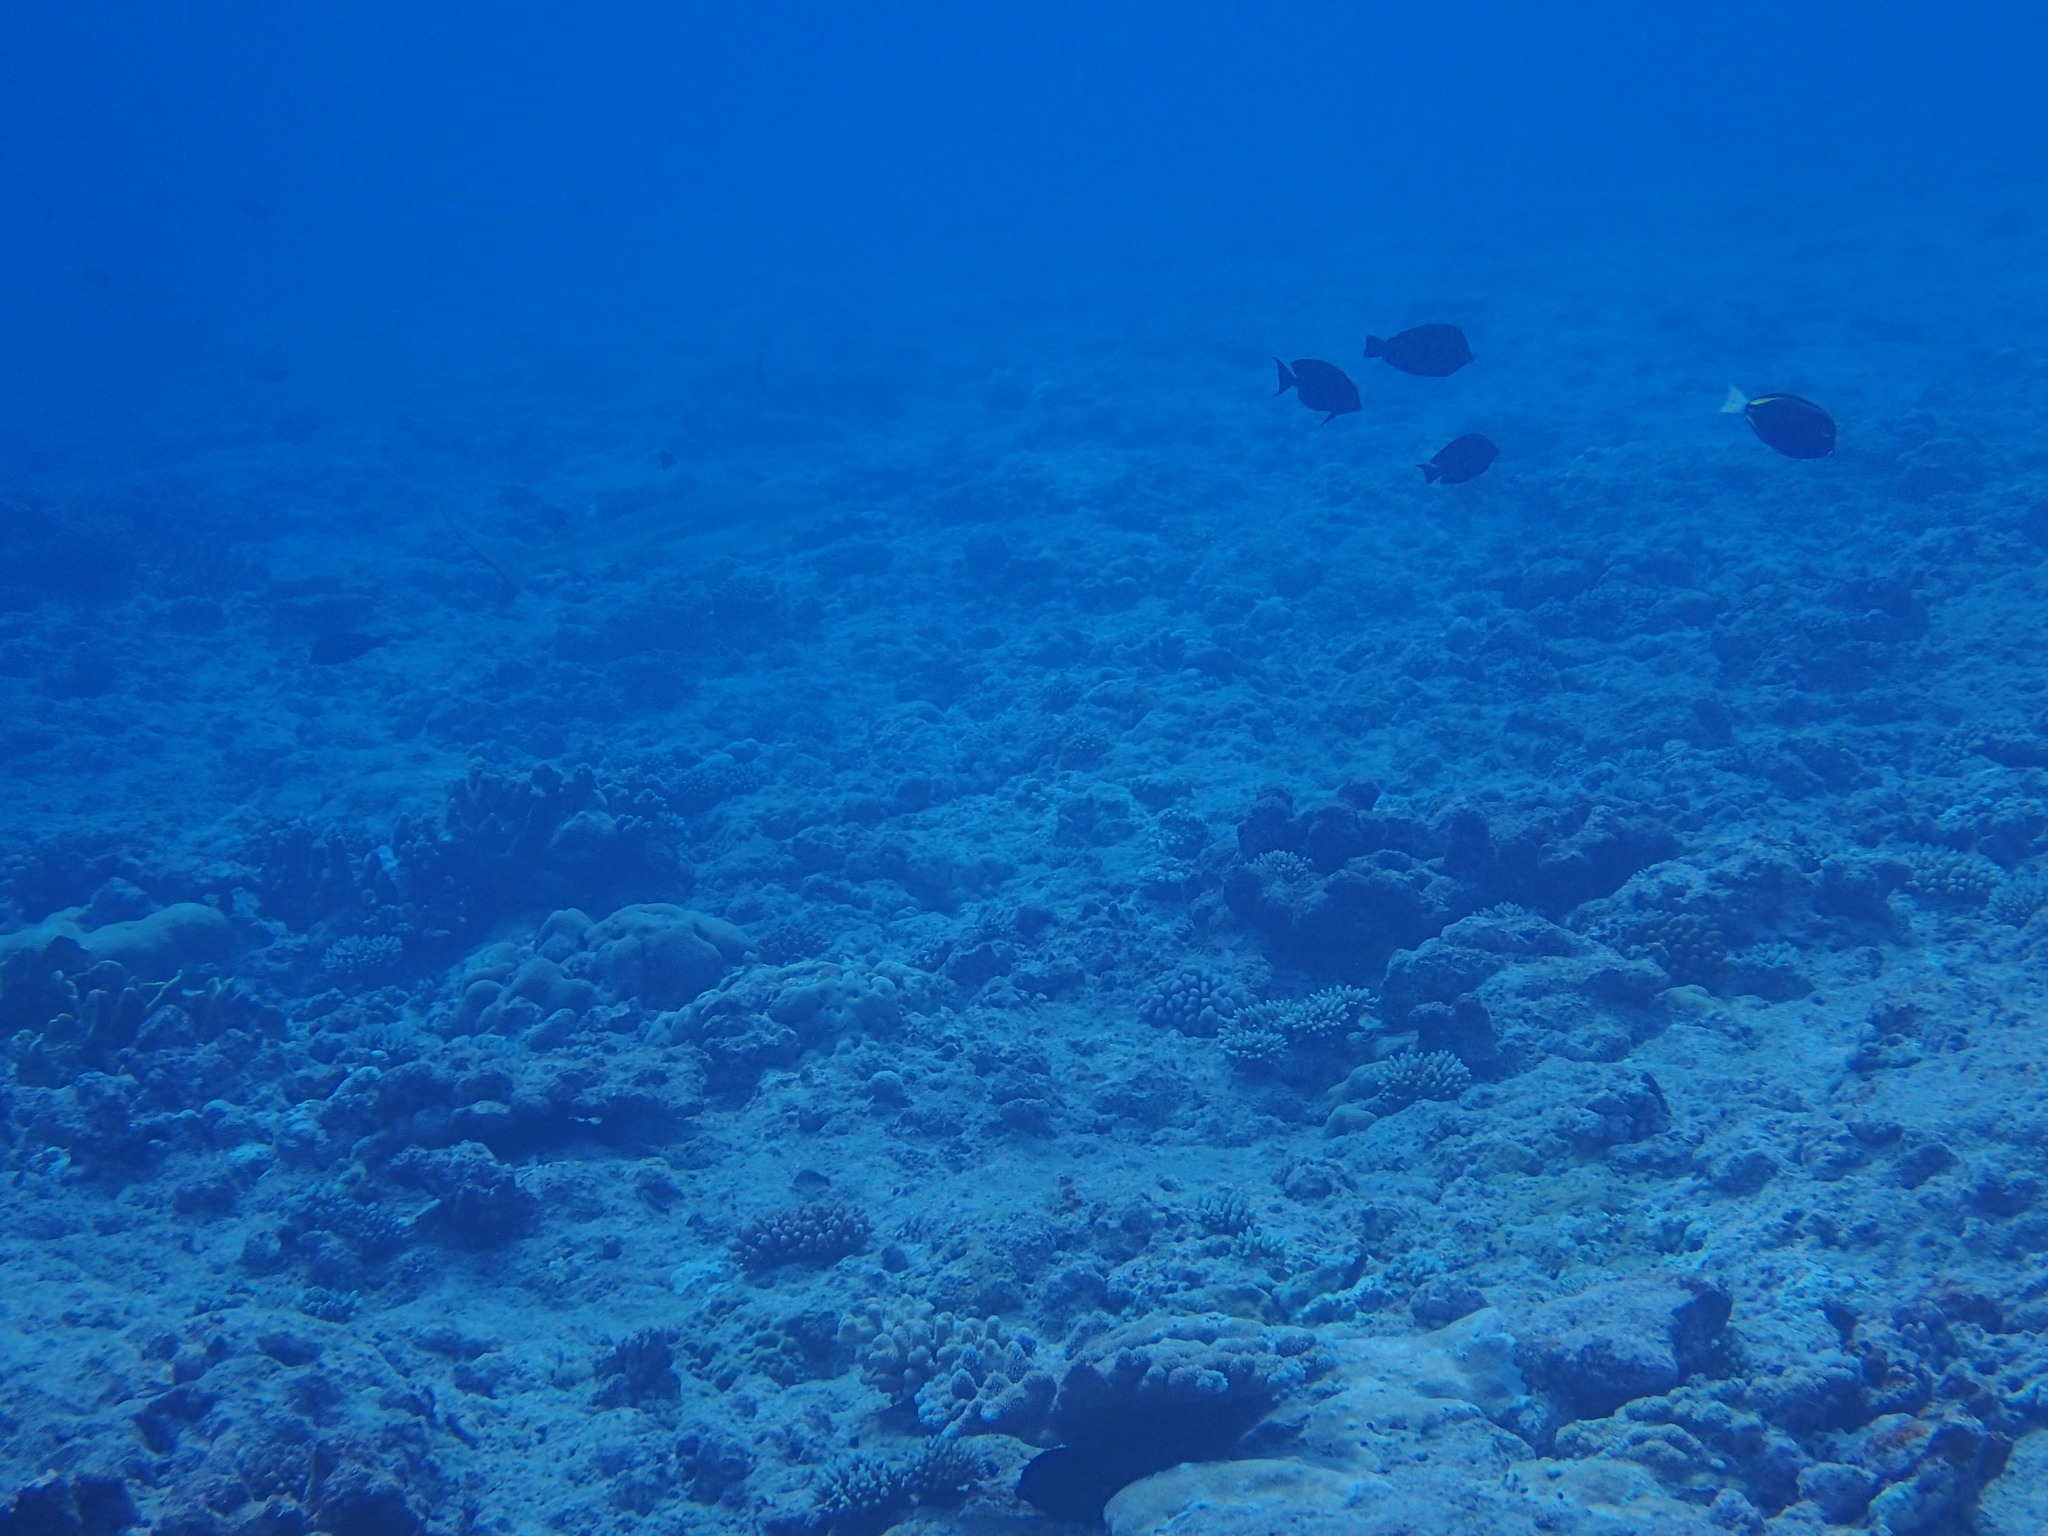
Carcharhinus melanopterus (Blacktip Reef Shark)